Answer in natural language. Consider the 3D positions of the objects in the scene and not just the 2D positions in the image. Is the centerpoint of  bluegrey rectangular table at a higher height than brown wooden chair with soft cushion? Choose between the following options: no or yes
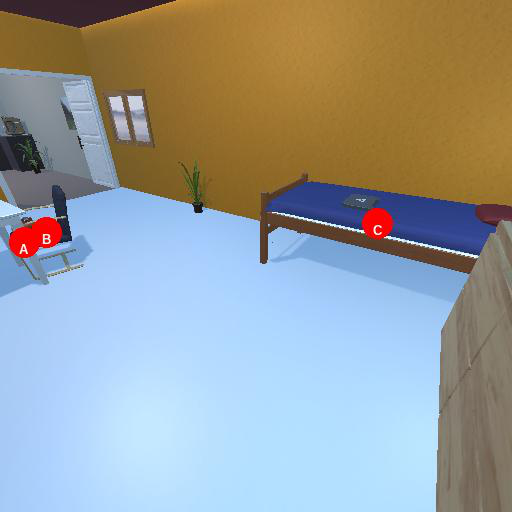
<answer>no</answer>